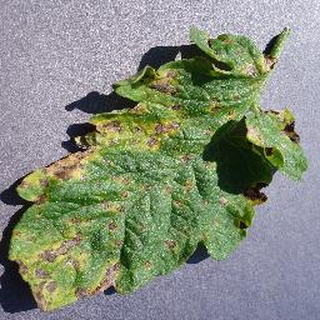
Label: tomato_septoria_leaf_spot